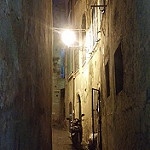
Label: street